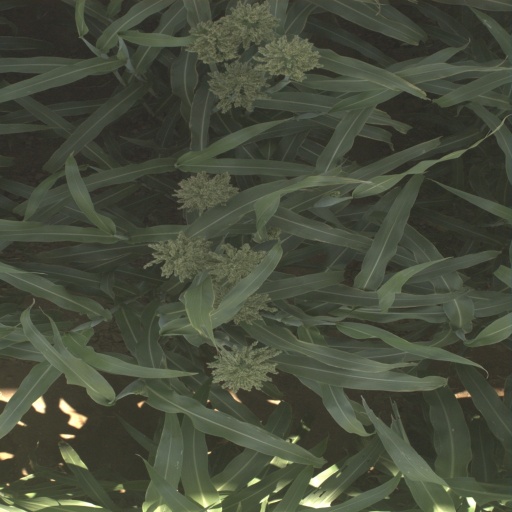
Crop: sorghum